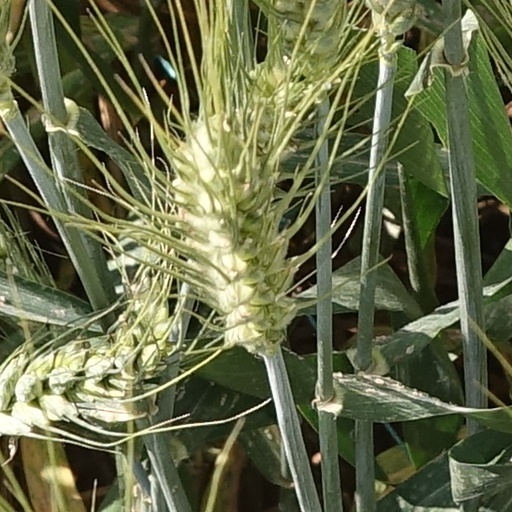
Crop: wheat